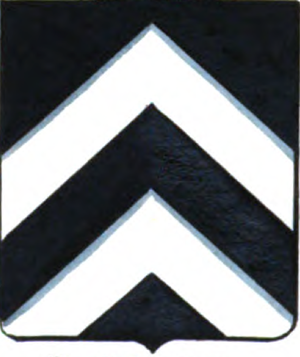
De sable à deux chevrons d'argent.